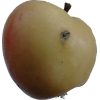
Label: apple